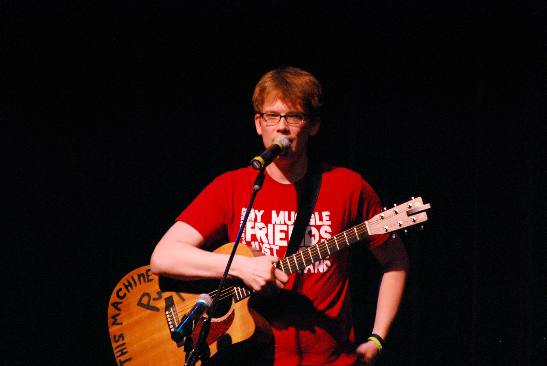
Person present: Yes